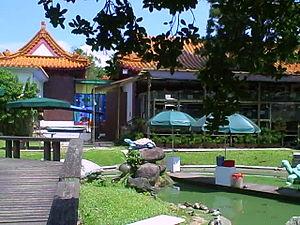
Chinese Garden est une île artificielle située dans l'île principale de Singapour sur le lac de Jurong.